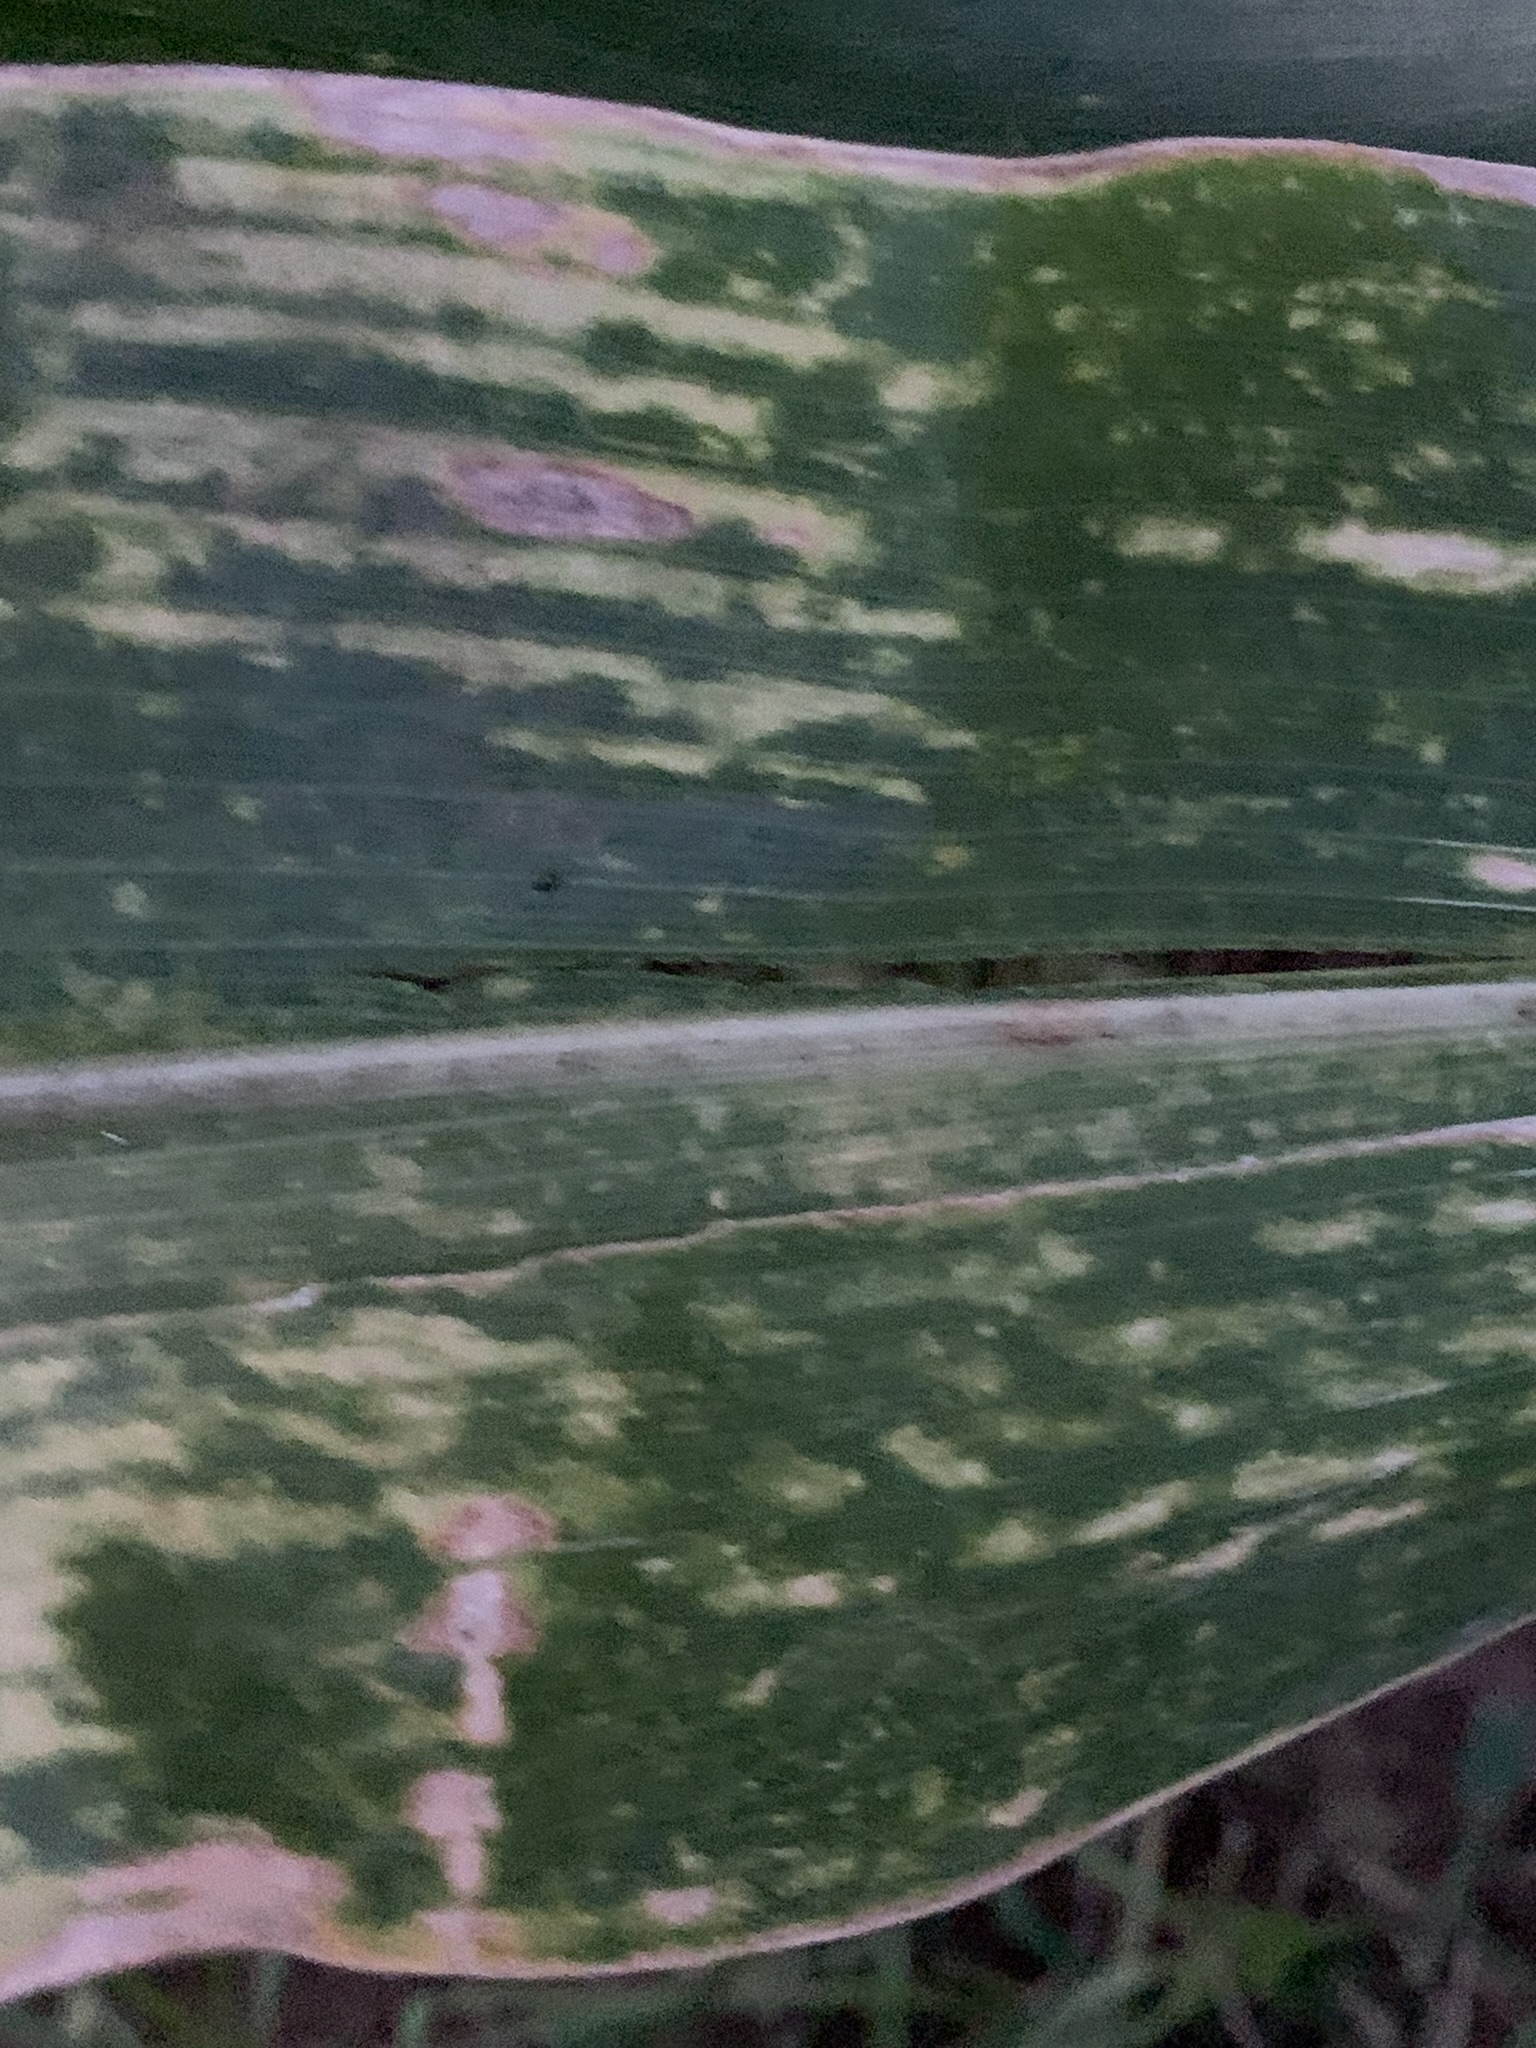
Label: MLN